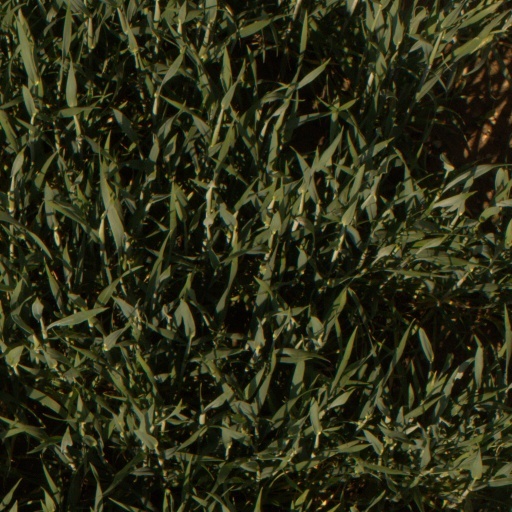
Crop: wheat